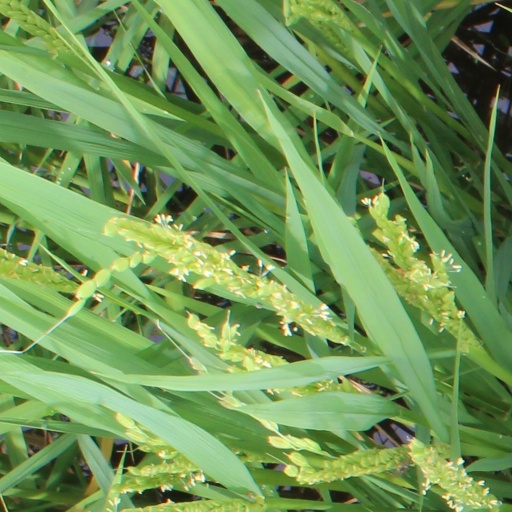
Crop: rice